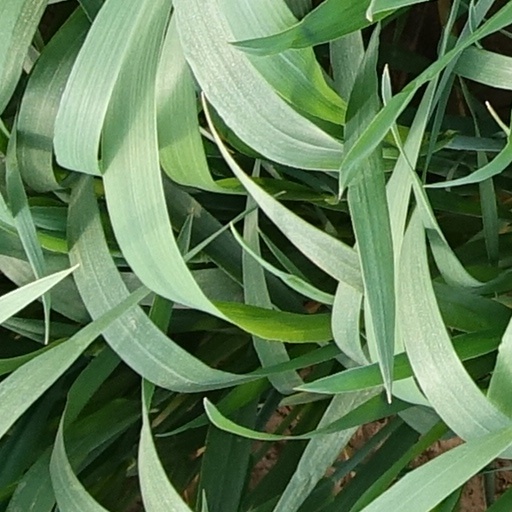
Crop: wheat